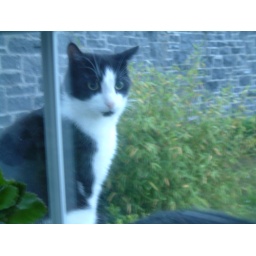
Pink looking back inside the kitchen window around 10PM on a summer evening in Cashel.